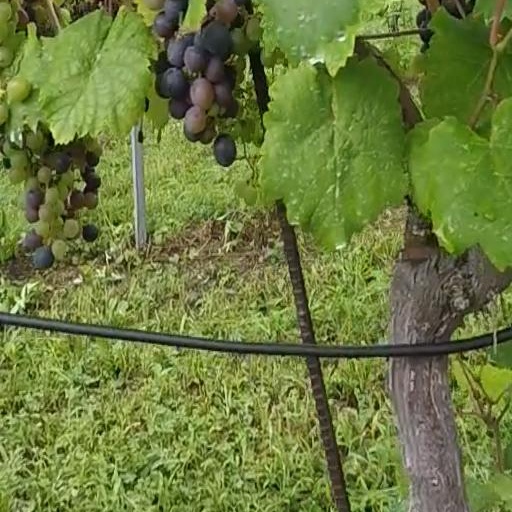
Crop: grape